Deewee

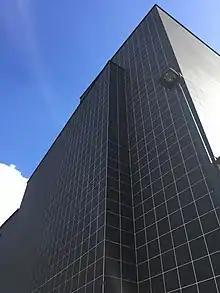
DEEWEE 001, the building that houses the DEEWEE recording studio and is seen as the first item on the label's catalog.

The Dewaele brothers conceived their label in reaction to the trend of electronic music artists collaborating remotely via file transfer and rarely meeting to work together in the same location. The label initially released music by new young artists, until 2017 when Soulwax started releasing their own music on it as well. Their 2017 album "From DEEWEE" was based on the 'Transient Program For Drums and Machinery' live tour and was recorded live in one take. It won the album of the year award at the 2017 edition of the Music Industry Awards. The duo continued experimenting on the label, featuring an album made entirely with sounds from the legendary EMS Synthi 100 synthesizer and an online TV channel, named DEEWEE TEEVEE.